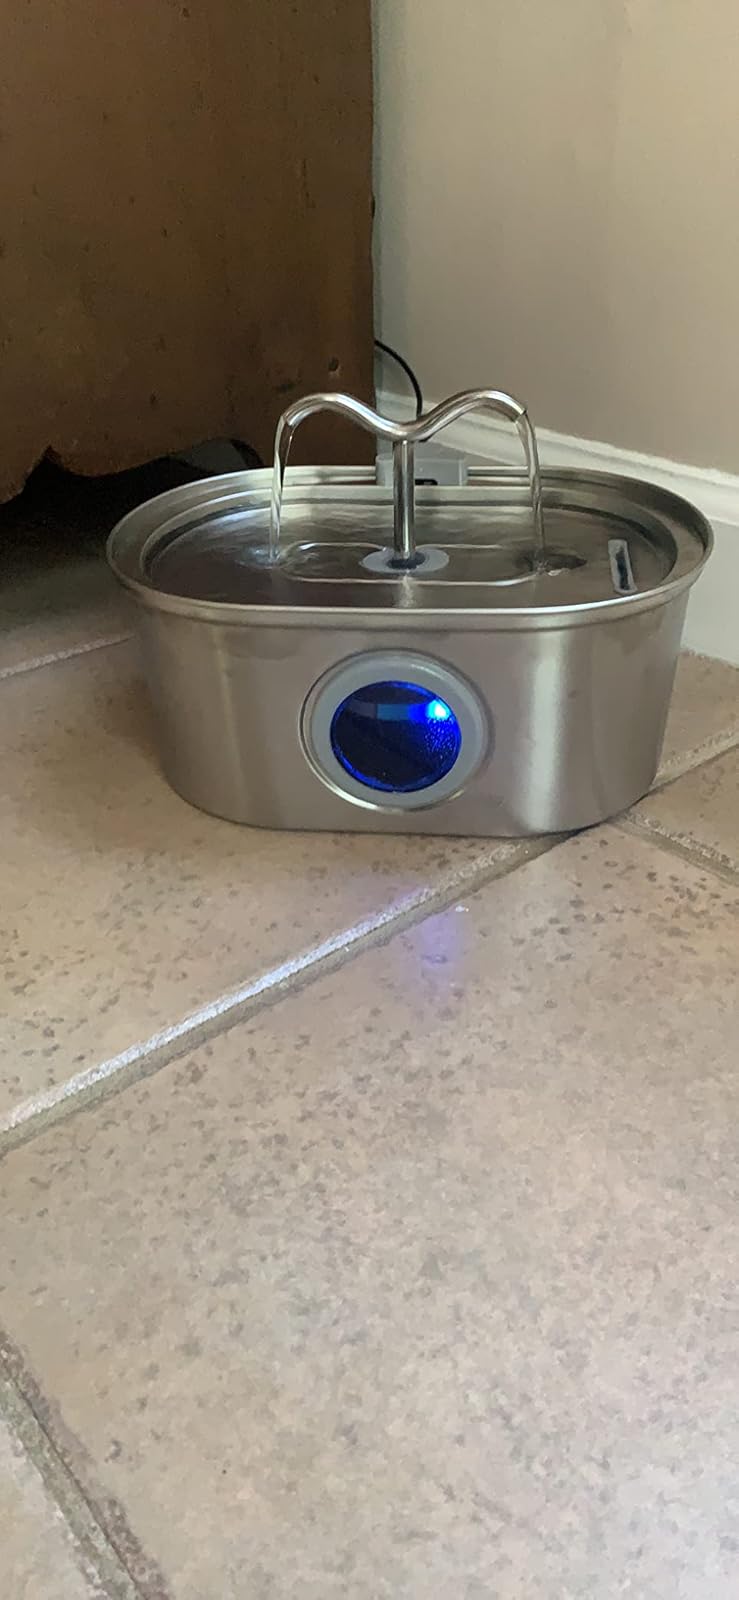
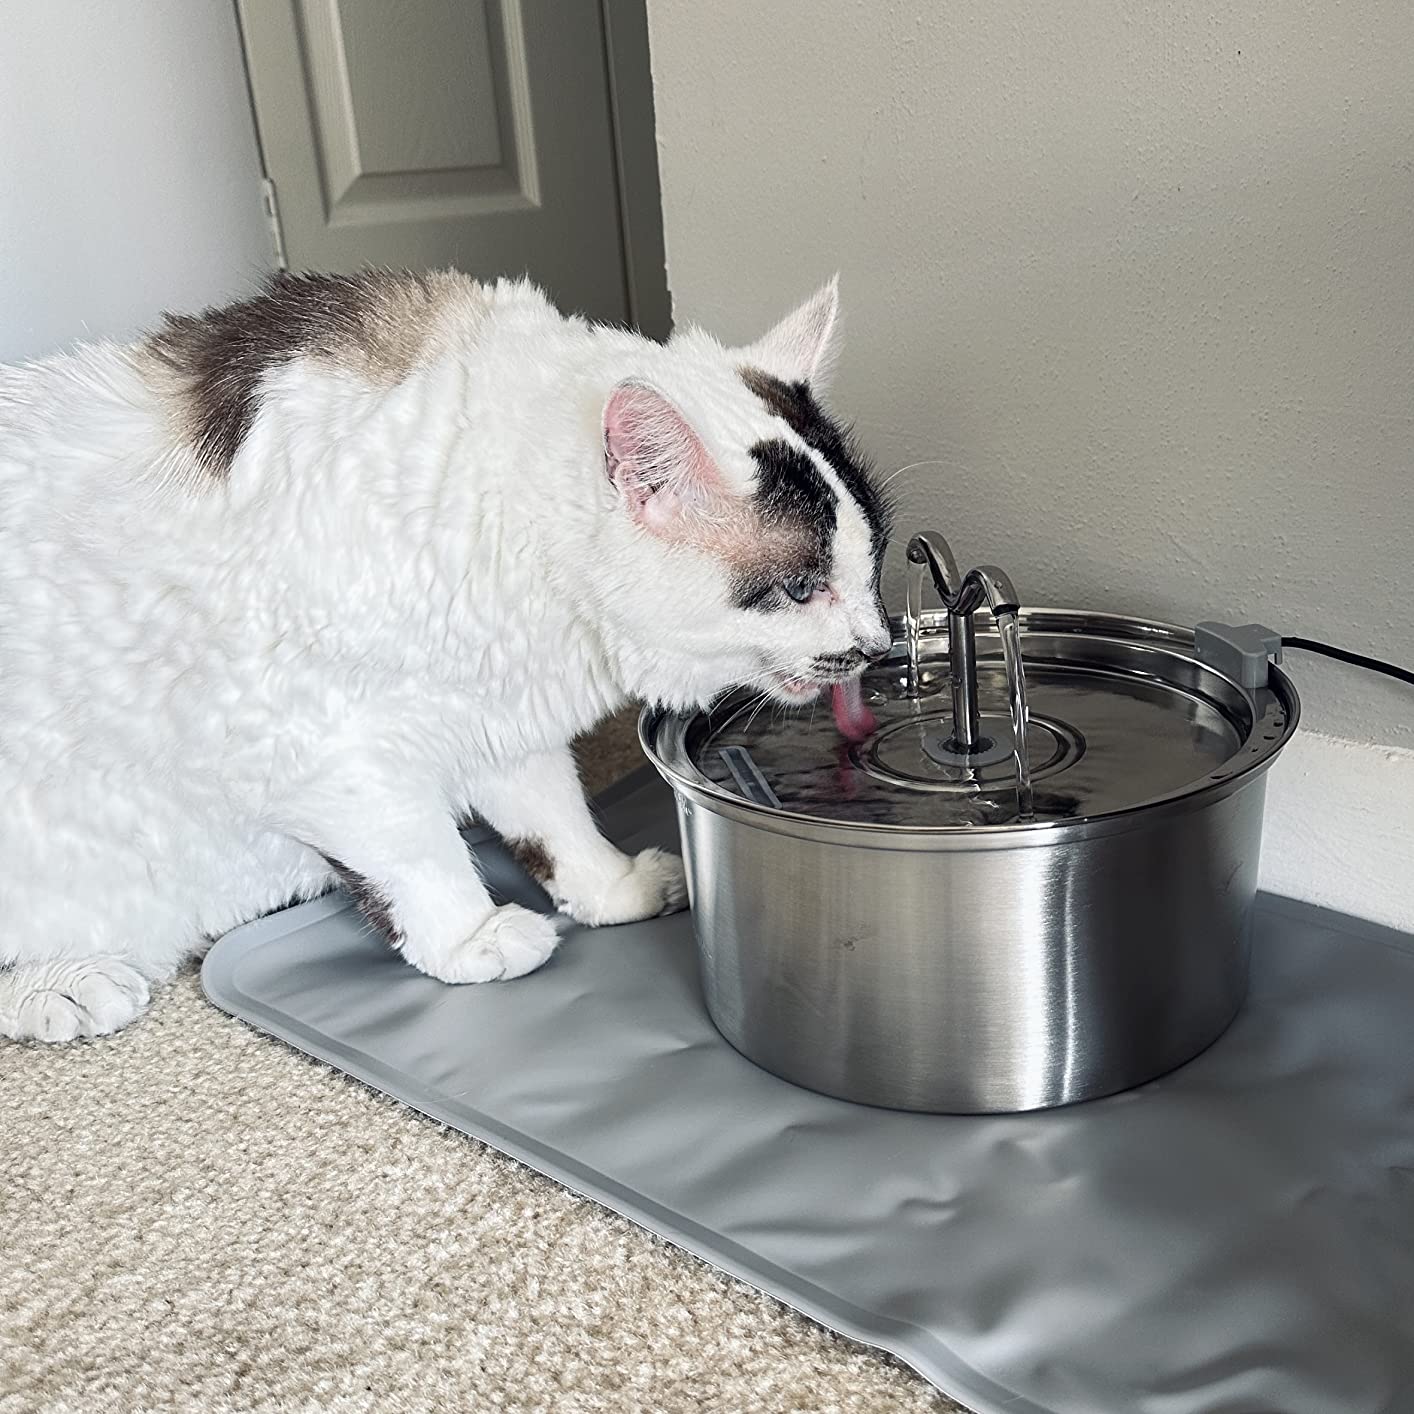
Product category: items_bowl
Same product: no